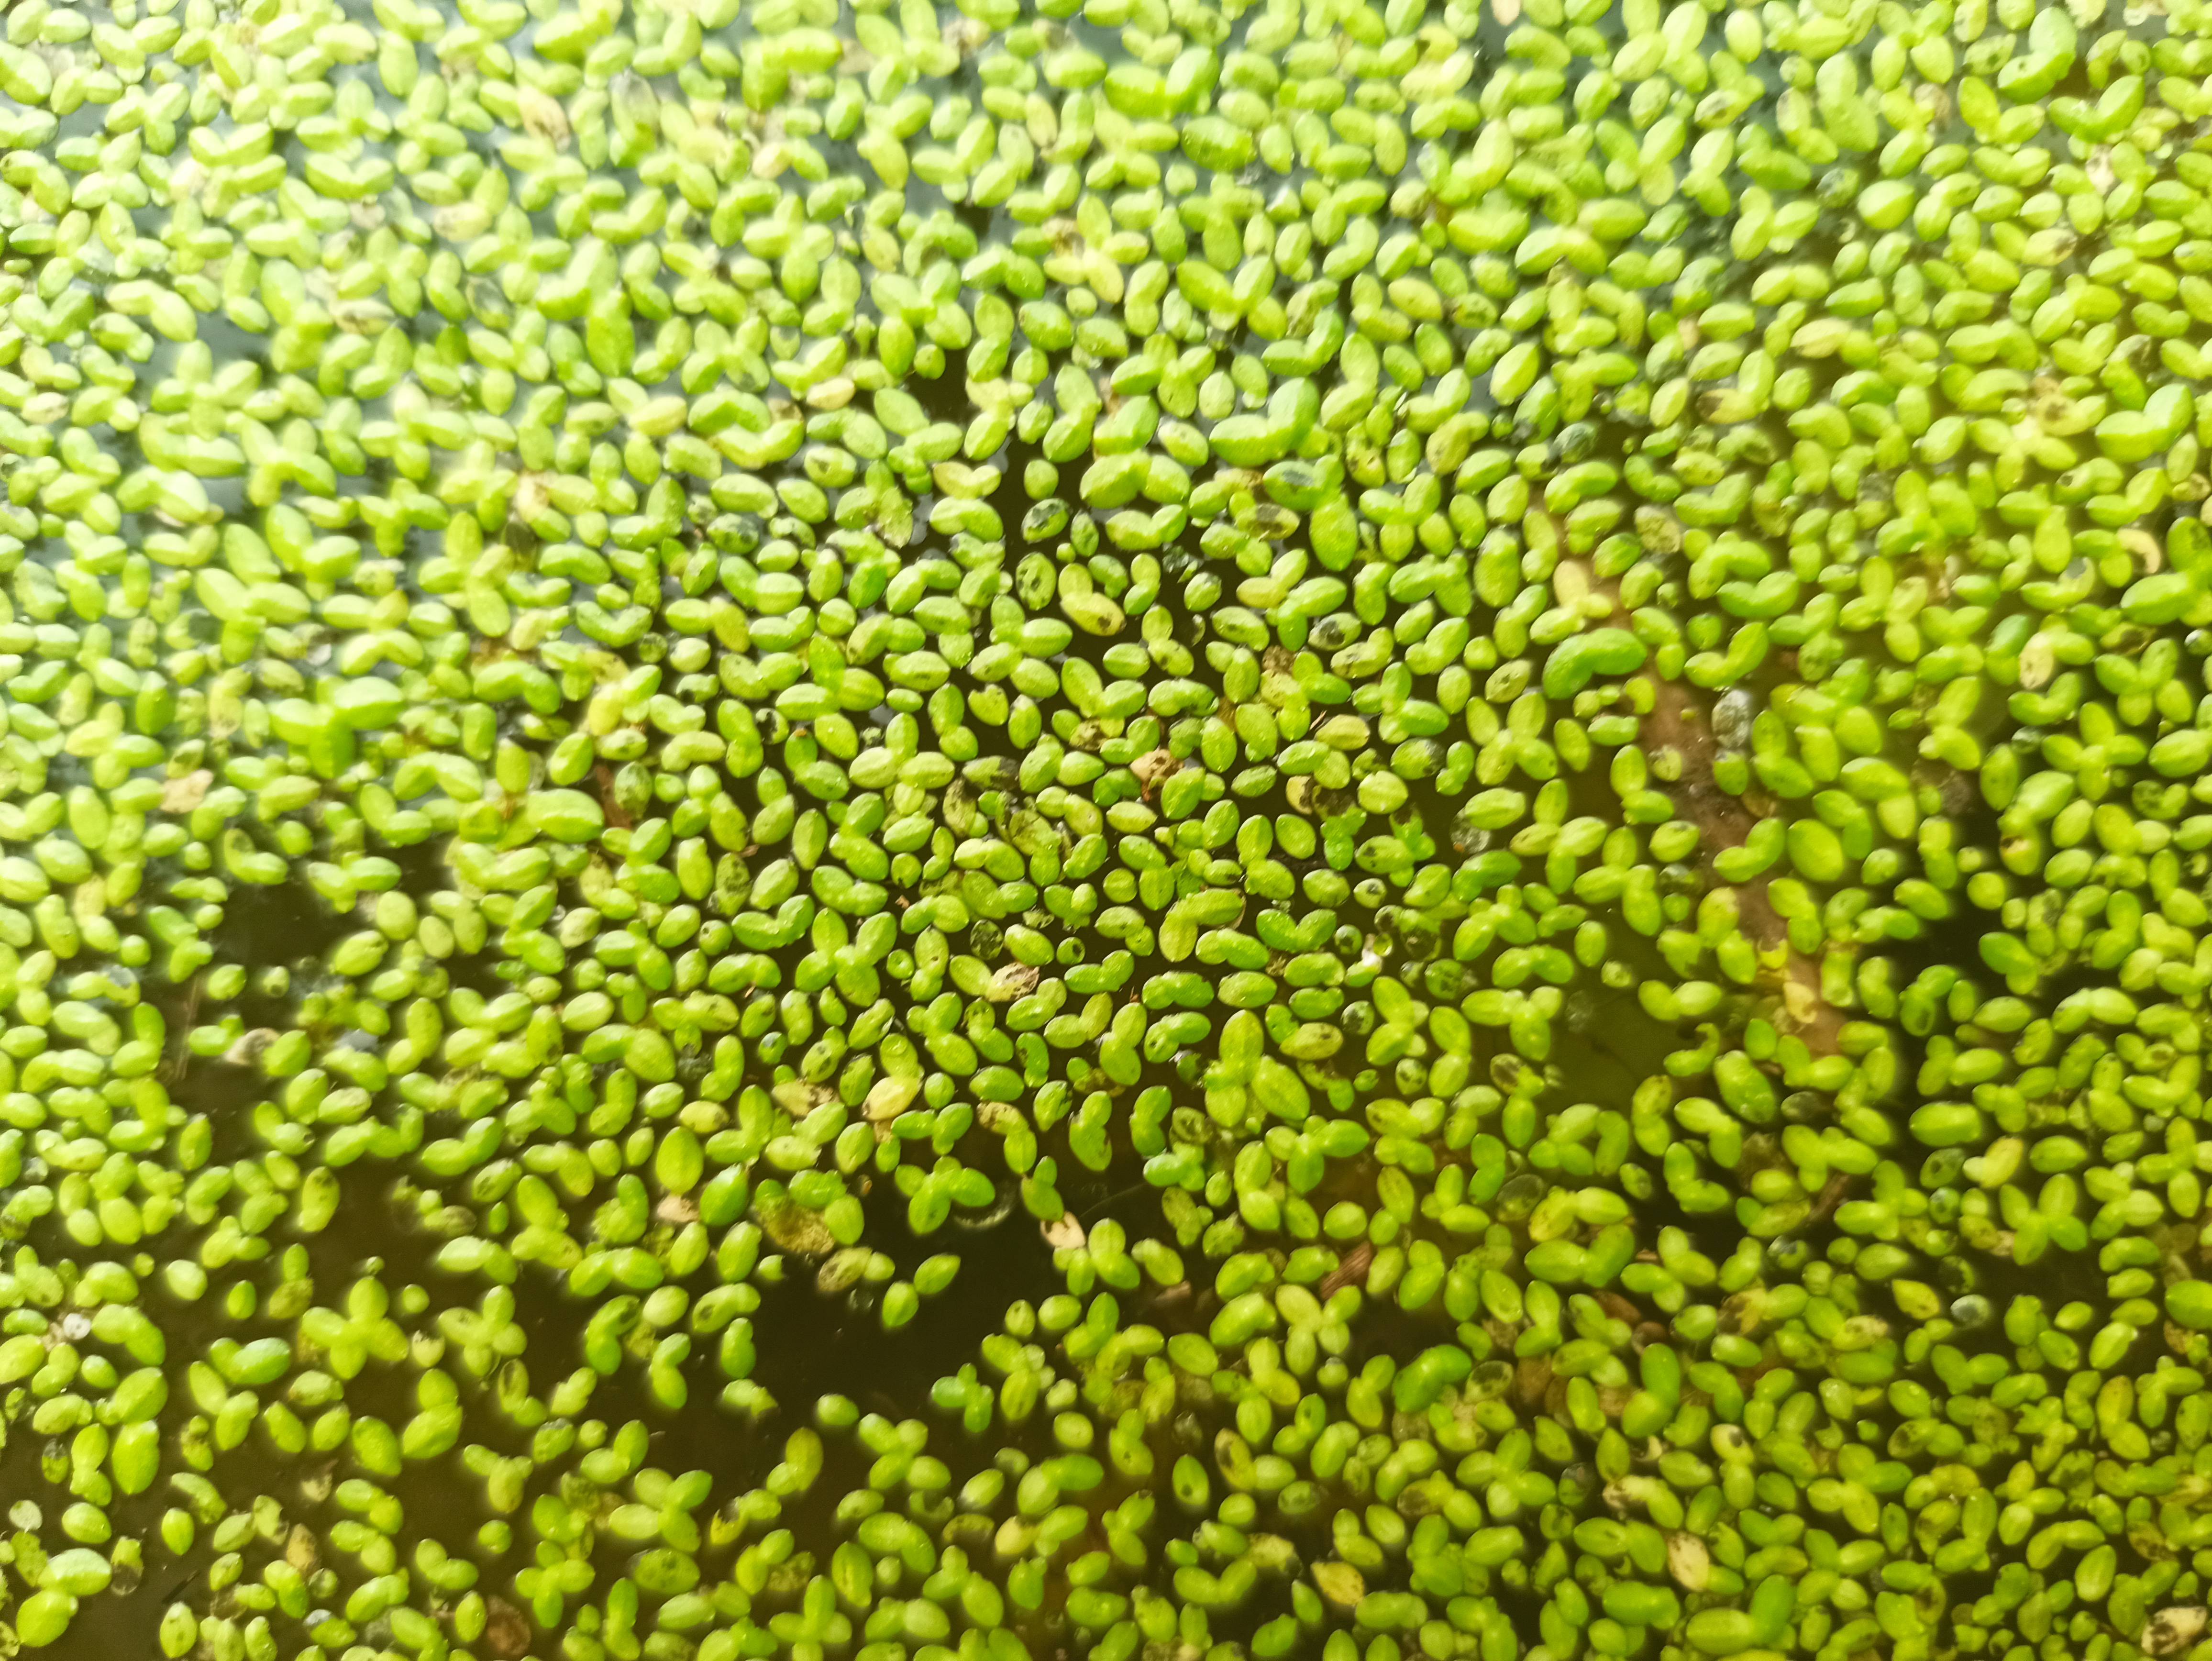
Species: Common Duckweeds (Lemna minor)